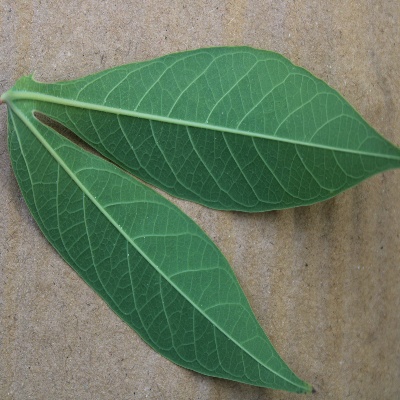
Crop: Cassava
Condition: healthy